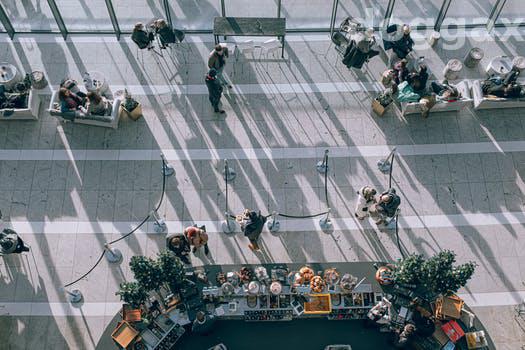
Label: Watermark